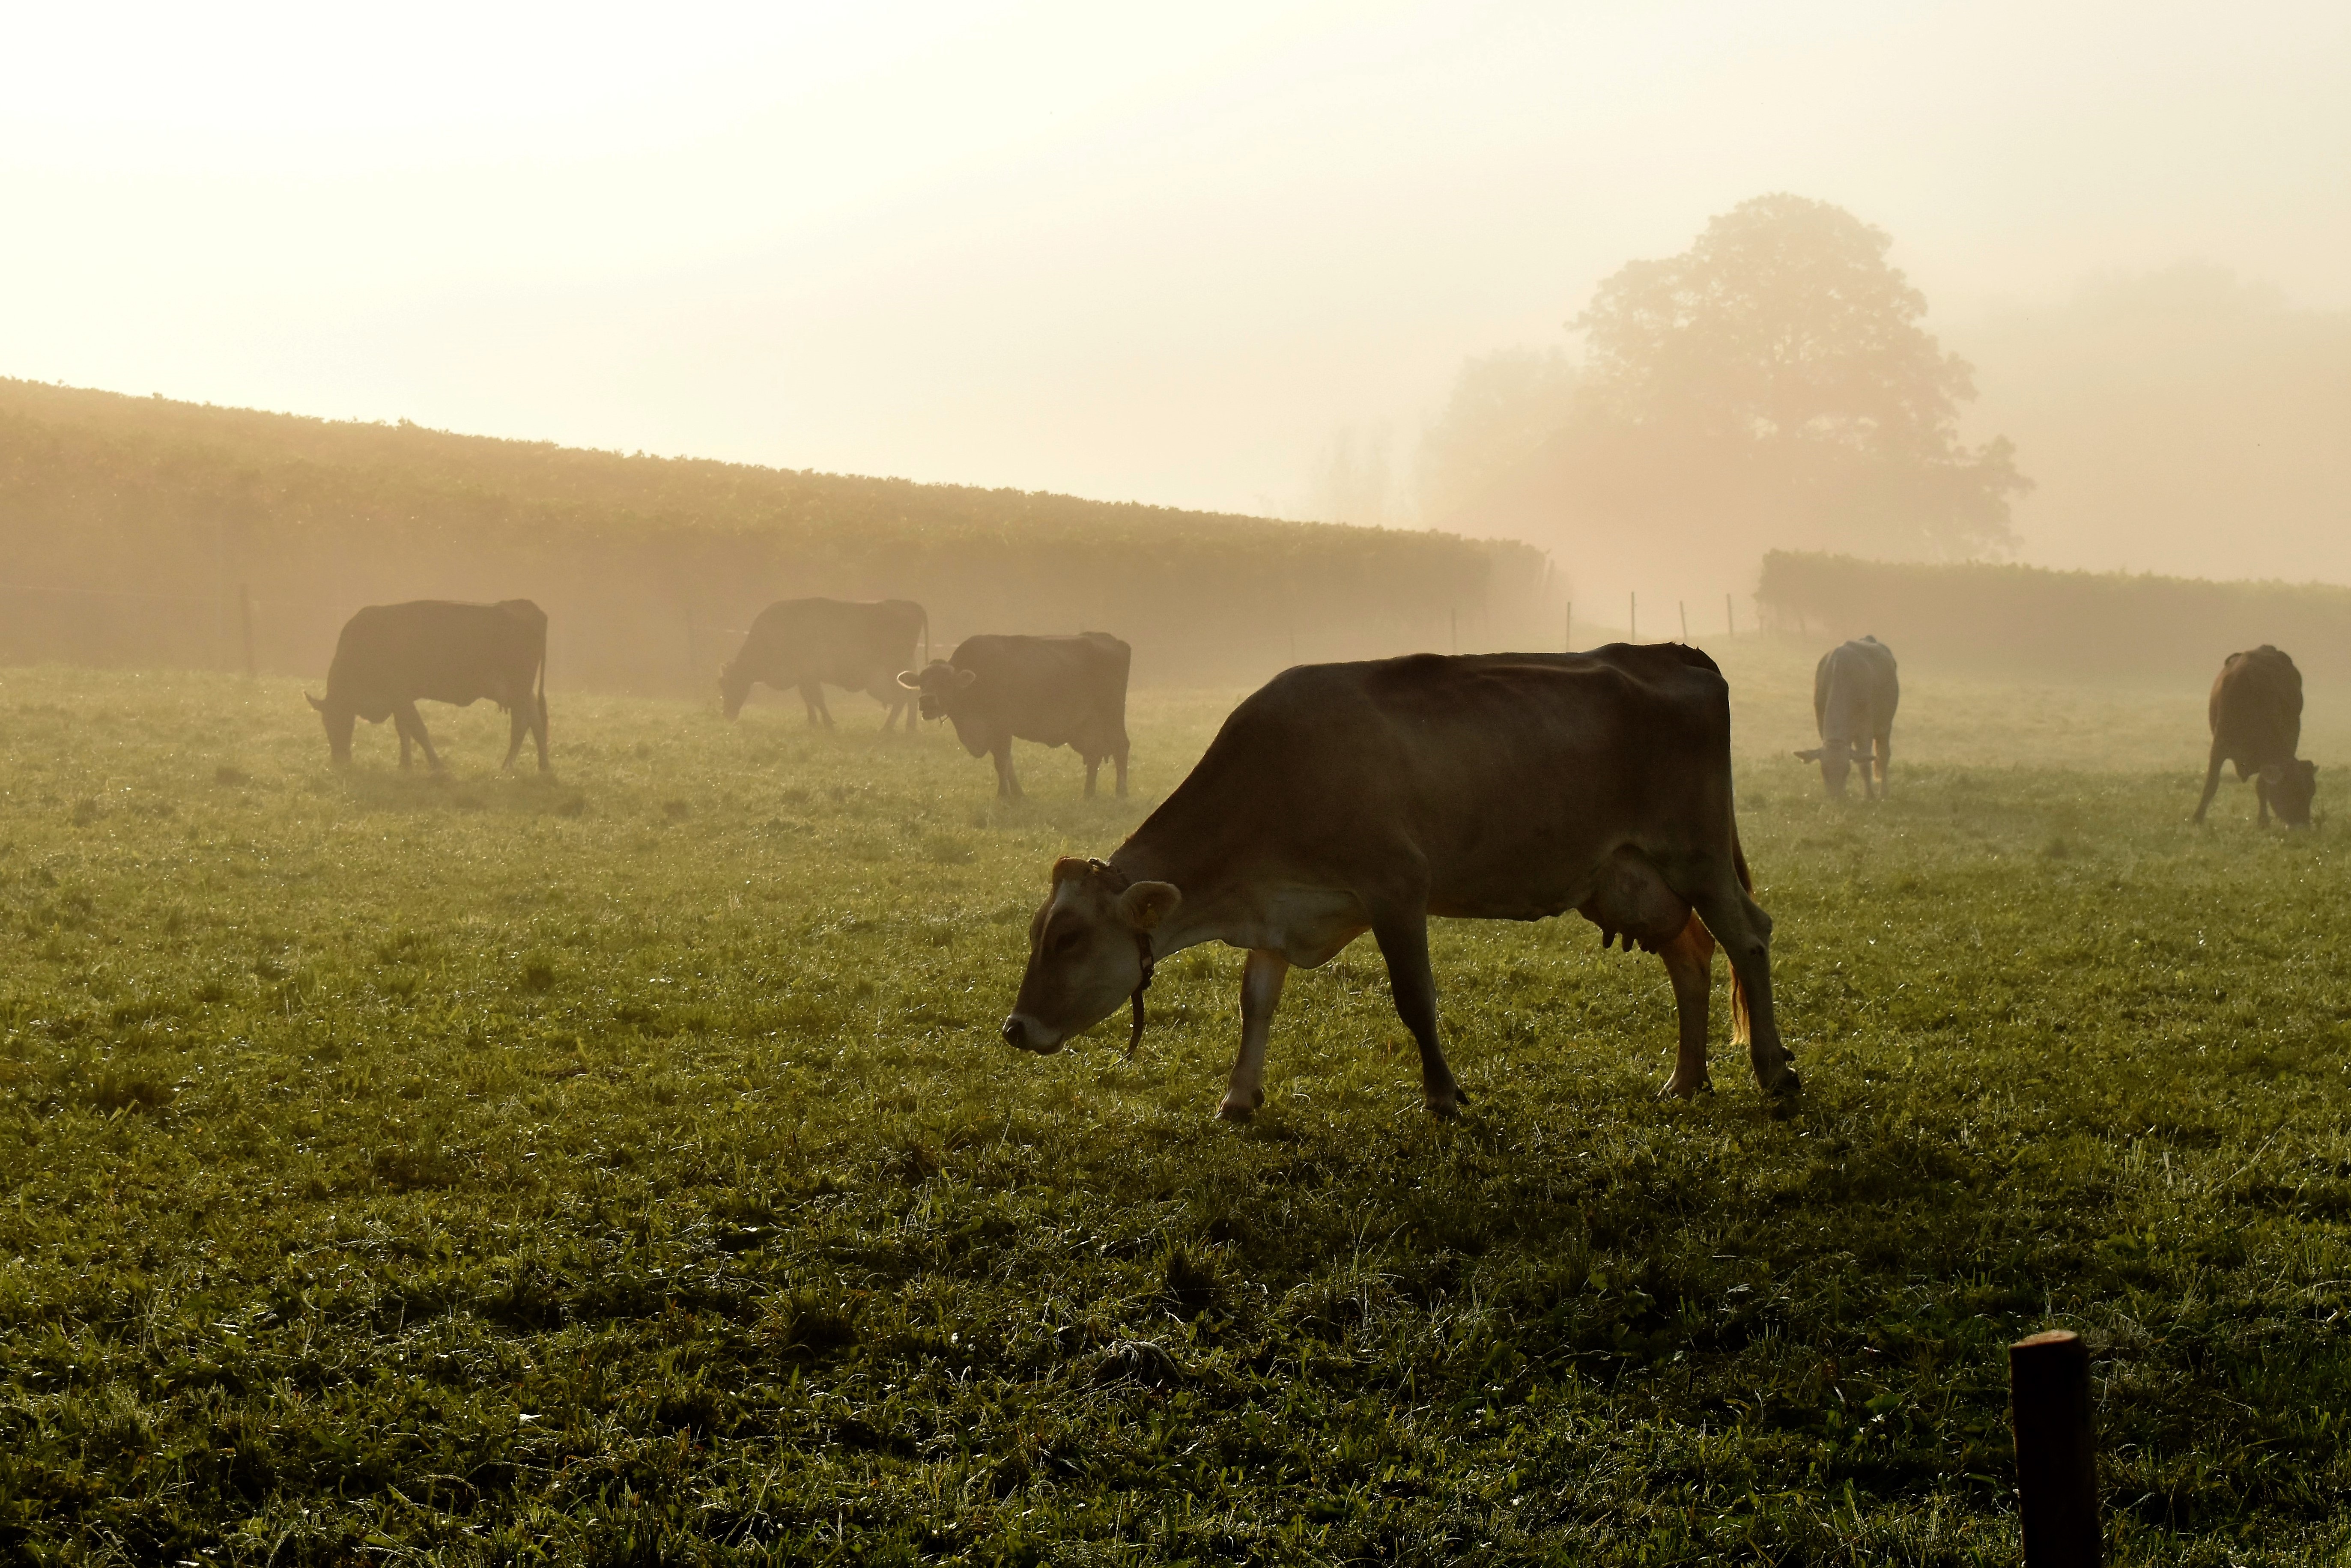
landscape, nature, grass, fog, field, farm, meadow, prairie, morning, wildlife, cow, herd, pasture, grazing, agriculture, beef, plain, graze, cows, bull, grassland, habitat, alm, morning sun, rural area, natural environment, atmospheric phenomenon, cattle like mammal